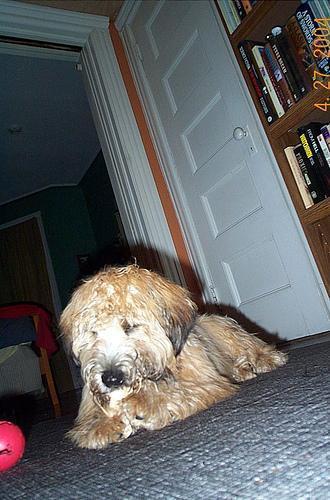
wheaten terrier